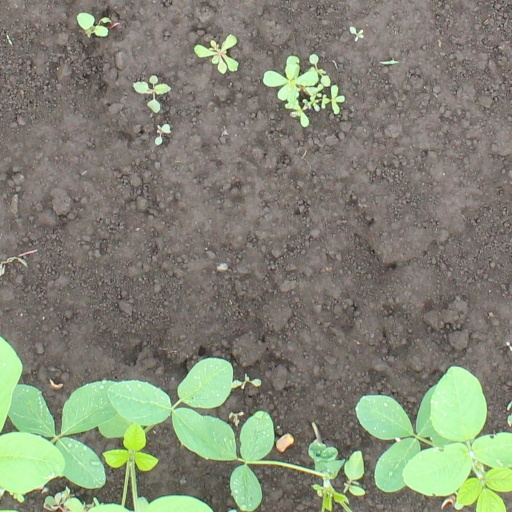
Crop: soybean